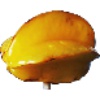
Label: Carambula 1